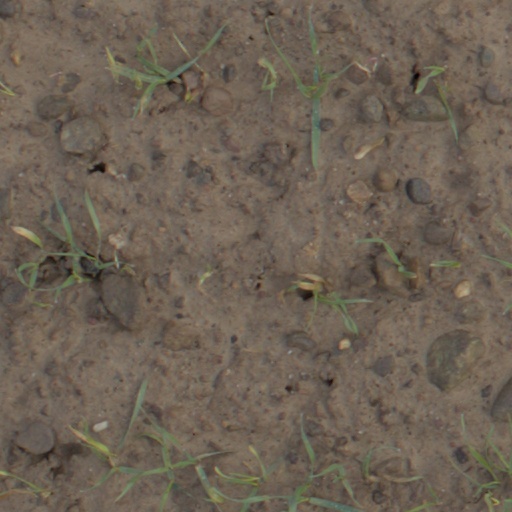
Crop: wheat